Bay Area Mountain Rescue Unit

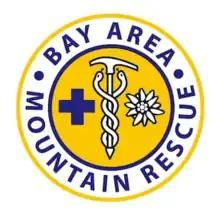

The Bay Area Mountain Rescue Unit (BAMRU) is an all-volunteer, non-profit wilderness search and rescue team specializing in operations involving difficult terrain, challenging weather conditions and high altitude. BAMRU is affiliated with the San Mateo County Sheriff’s Office and operates throughout California.